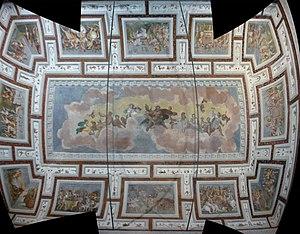
La villa Poiana est une villa veneta d'Andrea Palladio sise à Poiana Maggiore, dans la province de Vicence et la région Vénétie, en Italie.
Bernardino India est un peintre italien maniériste qui a été actif à Vérone au XVIᵉ siècle.